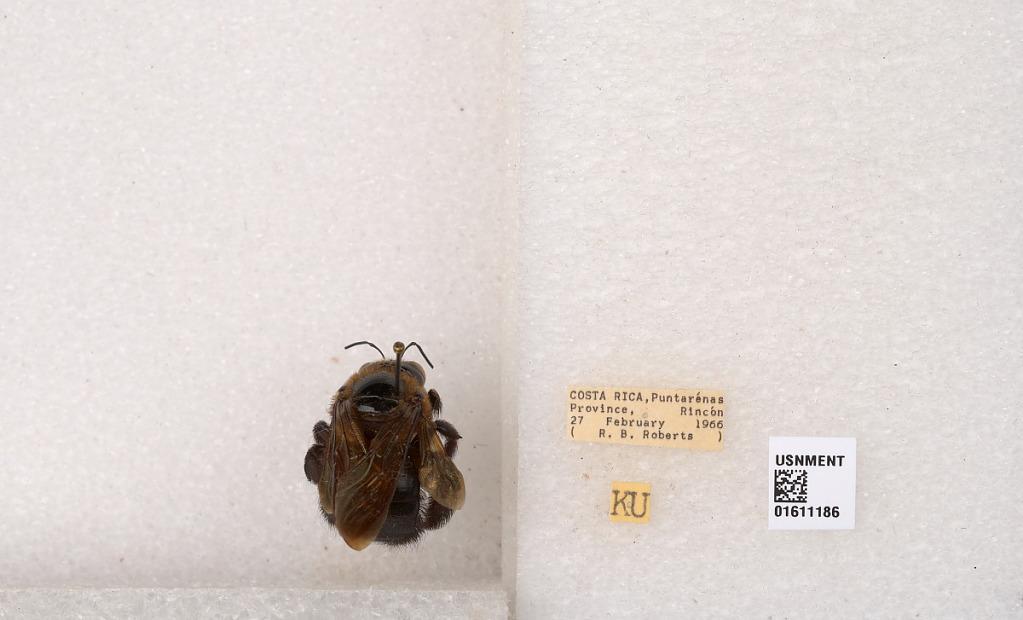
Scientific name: Xylocopa
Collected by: R. Roberts
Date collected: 1966-2-27
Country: Costa Rica
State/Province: Puntarenas
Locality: Rincon